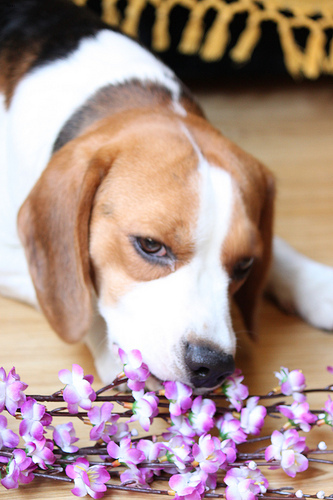
Animal: dog
Breed: beagle